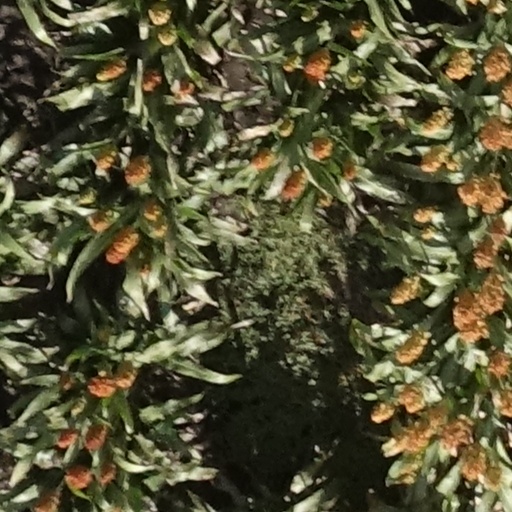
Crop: sorghum